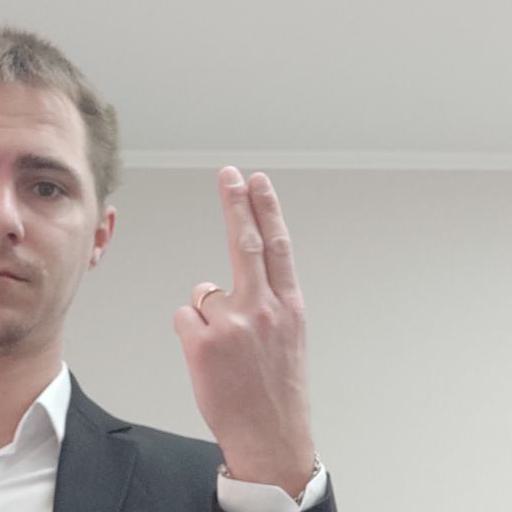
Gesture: two_up_inverted